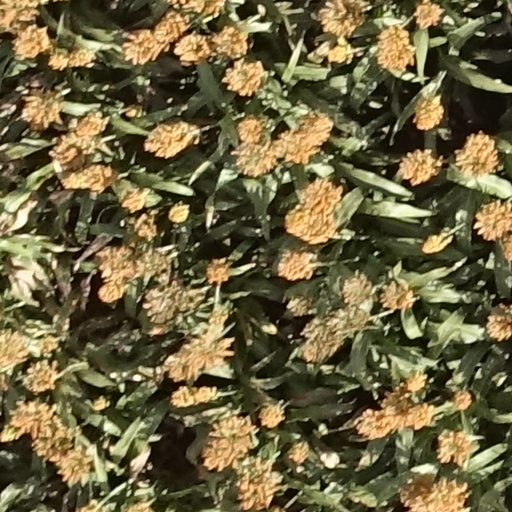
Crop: sorghum